The Ash Garden

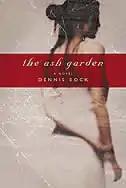

The Ash Garden is a novel written by Canadian author Dennis Bock and published in 2001. It is Bock's first novel, following the 1998 release of "Olympia", a collection of short stories. "The Ash Garden" follows the stories of three main characters affected by World War II: Hiroshima bombing victim Emiko, German nuclear physicist Anton Böll, and Austrian-Jewish refugee Sophie Böll. The narrative is non-linear, jumping between different times and places, and the point of view alternates between the characters; Emiko's story being written in the first person while Anton and Sophie's stories are written in the third person. Bock took several years to write the novel, re-writing several drafts, before having it published in August 2001 by HarperCollins (Canada), Alfred A. Knopf (USA) and Bloomsbury (UK).